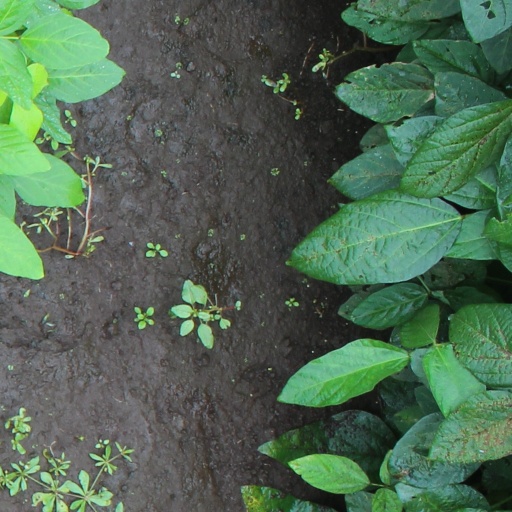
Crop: soybean